Homo Sapienne

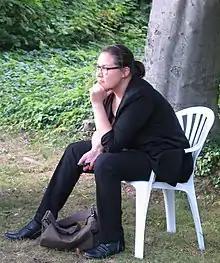
Korneliussen in 2016

Niviaq Korneliussen is a Greenlandic writer who grew up in Nanortalik, a village in the south of the island. She entered a short story competition held in Greenland for young writers in 2012, submitting a piece called "San Francisco". She won the competition, and was then asked for a novel by the publisher. She received financial support for three months from the Greenlandic government to write the novel, but she wrote it all in only the final month. "Homo Sapienne" (stylized as "HOMO sapienne") was published in 2014 in the Greenlandic language, with one chapter in English. It was translated into Danish by Korneliussen, and separately into English (as "Crimson" and "Last Night in Nuuk") and German.